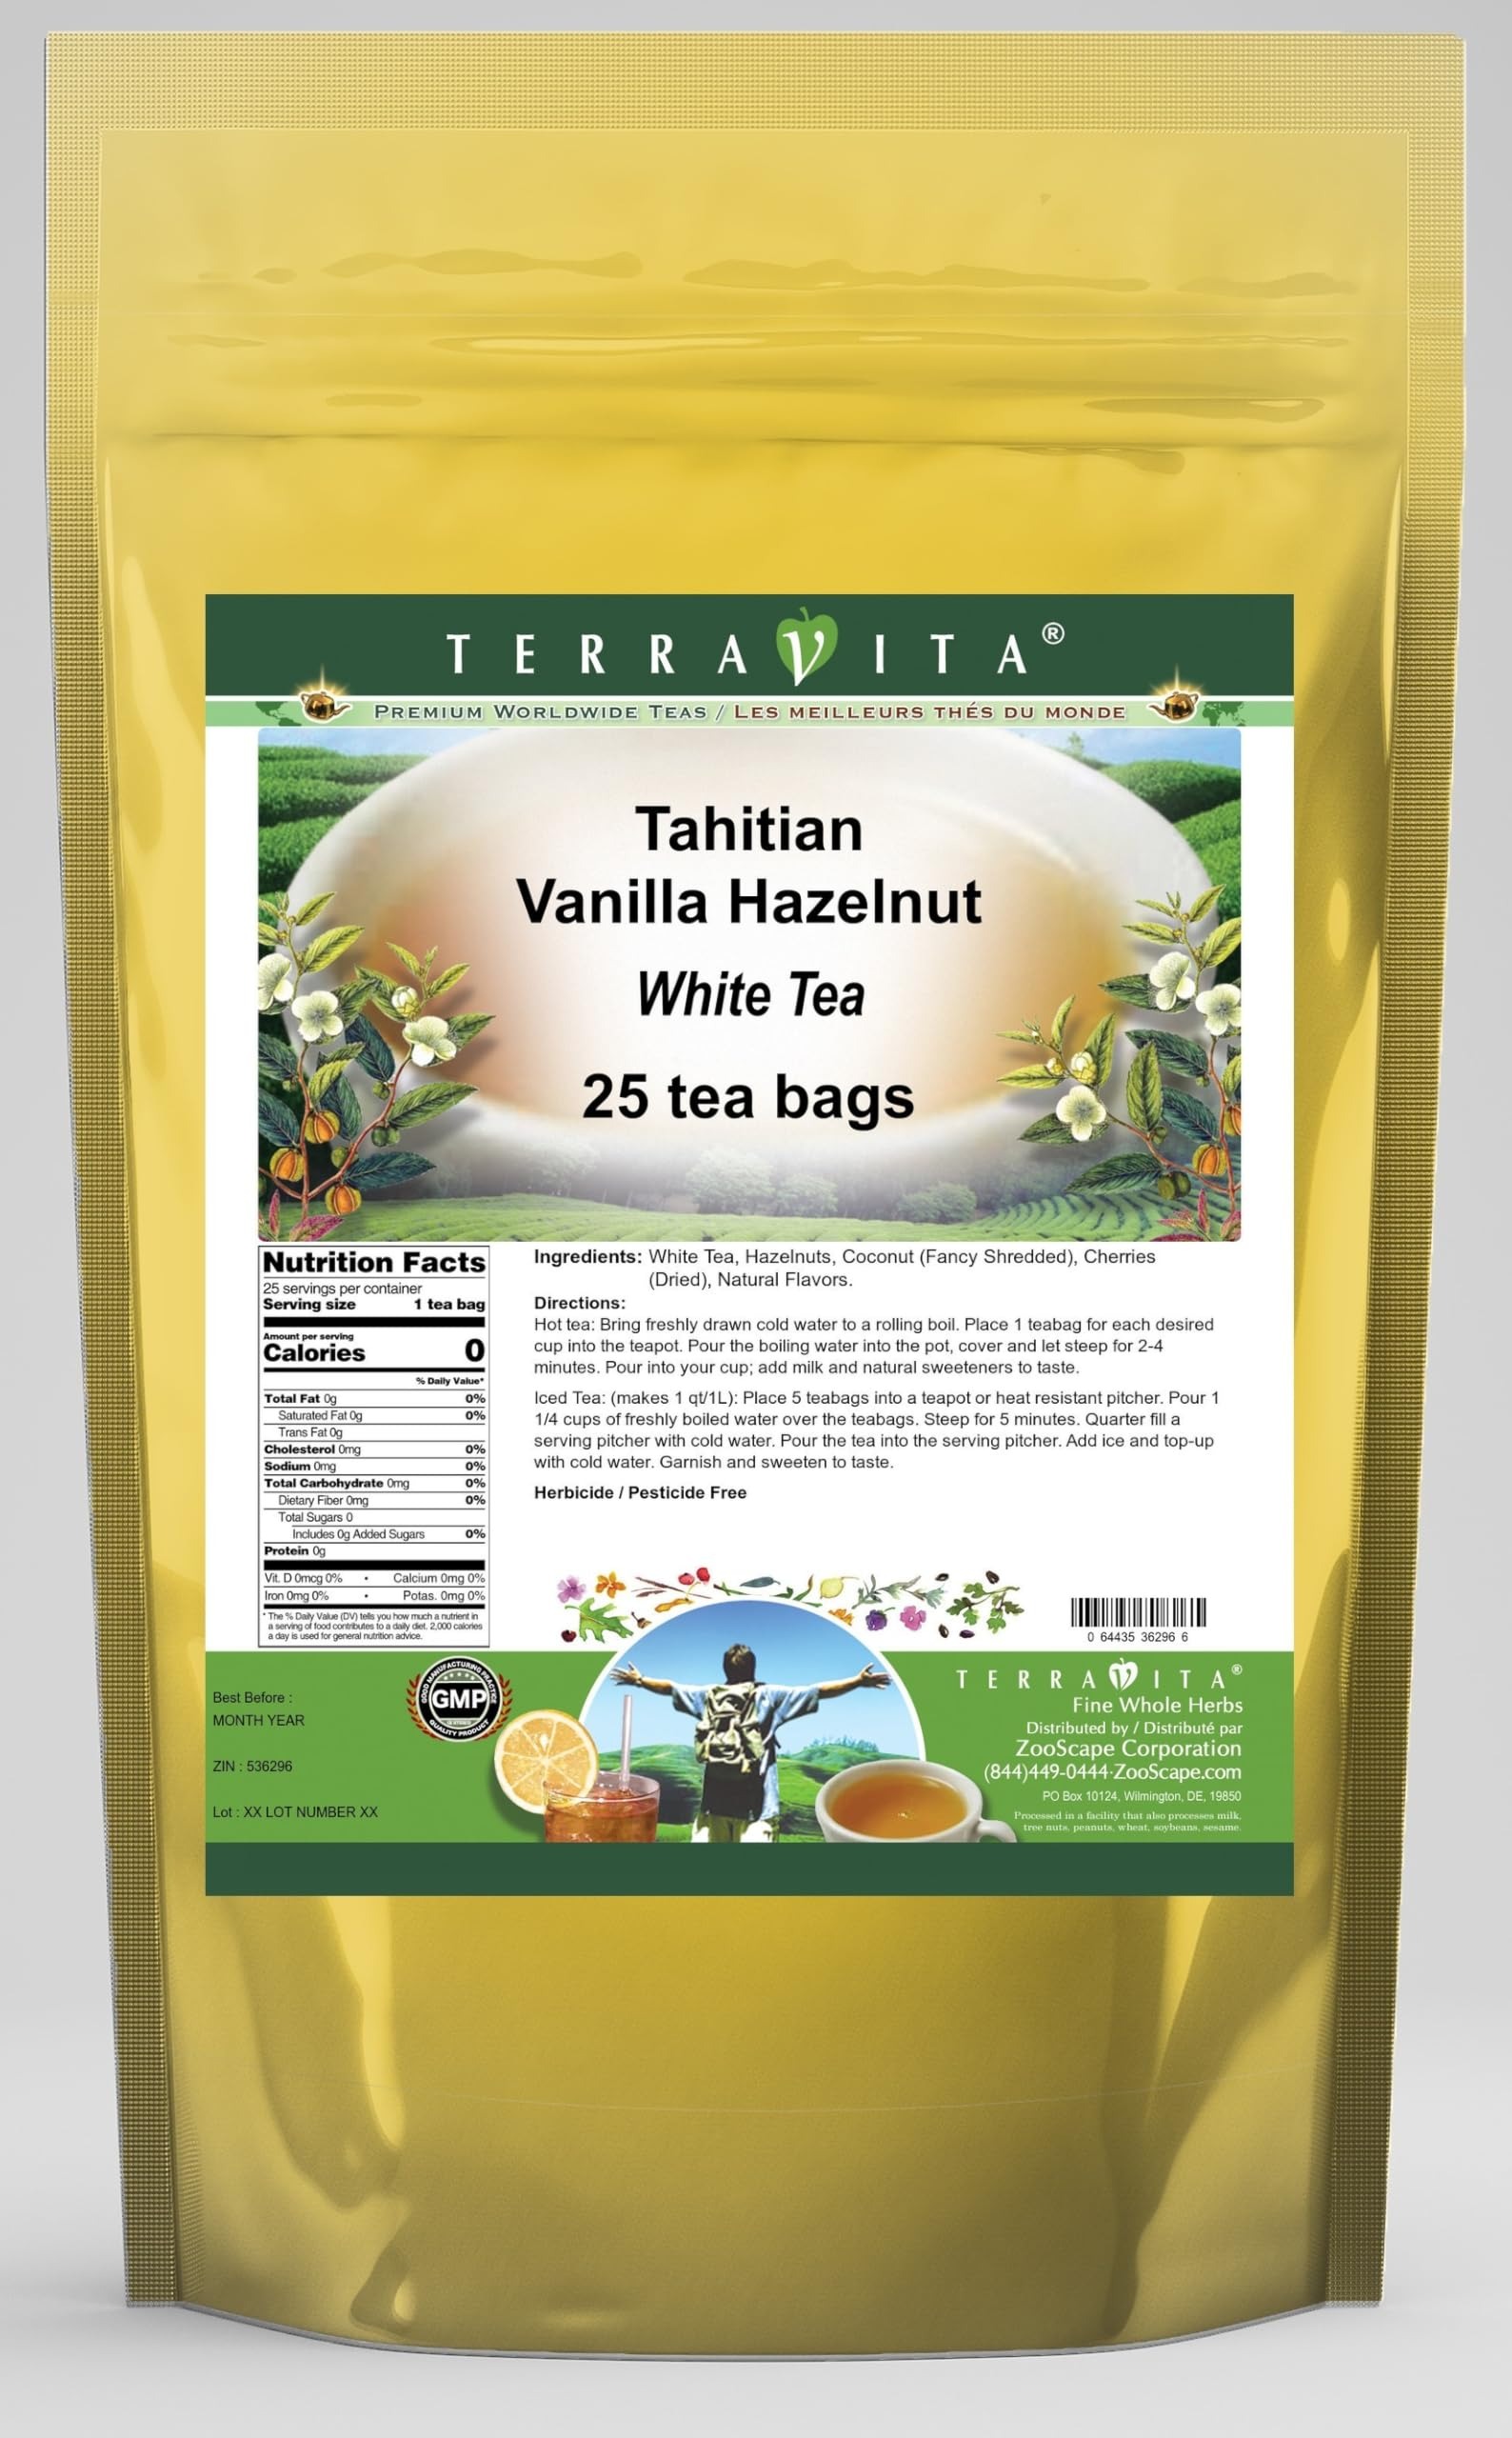
Item Name: Tahitian Vanilla Hazelnut White Tea (25 tea bags, ZIN: 536296) - 3 Pack
Bullet Point 1: Our Tahitian Vanilla Hazelnut White Tea is a mouth-watering flavored White tea with Hazelnuts, Coconut and Cherries that you can enjoy all year round! The aroma and Tahitian Vanilla Hazelnut flavor is a delight! - Ingredients: White tea, Hazelnuts, Coconut, Cherries and Natural Tahitian Vanilla Hazelnut Flavor.
Bullet Point 2: No fillers.
Bullet Point 3: Manufacturer: TerraVita
Bullet Point 4: Size: 25 tea bags
Bullet Point 5: White Tea Bags - Packed in a convenient upright pouch!
Product Description: Our Tahitian Vanilla Hazelnut White Tea is a mouth-watering flavored White tea with Hazelnuts, Coconut and Cherries that you can enjoy all year round! The aroma and Tahitian Vanilla Hazelnut flavor is a delight! - Ingredients: White tea, Hazelnuts, Coconut, Cherries and Natural Tahitian Vanilla Hazelnut Flavor. - Hot tea brewing method: Bring freshly drawn cold water to a rolling boil. Place 1 teabag for each desired cup into the teapot. Pour the boiling water into the pot, cover and let steep for 2-4 minutes. Pour into your cup; add milk and natural sweeteners to taste. - Iced tea brewing method: (to make 1 liter/quart): Place 5 teabags into a teapot or heat resistant pitcher. Pour 1 1/4 cups of freshly boiled water over the teabags. Steep for 5 minutes. Quarter fill a serving pitcher with cold water. Pour the tea into the serving pitcher. Add ice and top-up with cold water. Garnish and sweeten to taste. - TerraVita is an exclusive line of premium-quality, natural source products that use only the finest, purest and most potent ingredients found around the world. TerraVita is hallmarked by the highest possible standards of purity, potency, stability and freshness. All of our products are prepared with the highest elements of quality control, from raw materials through the entire manufacturing process, up to and including the moment that the bottles or bags are sealed for freshness and shipped out to you. Our highest possible standards are certified by independent laboratories and backed by our personal guarantee. - TerraVita exists to meet and ensure your family's health and wellness without the harmful effects of chemicals and health products. We strive to make all of our products affordable and reliable and are constantly searching the market to maintain our affordab
Value: 75.0
Unit: Count

Price: 72.8